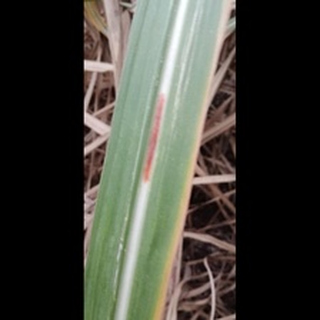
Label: sugarcane_red_rot